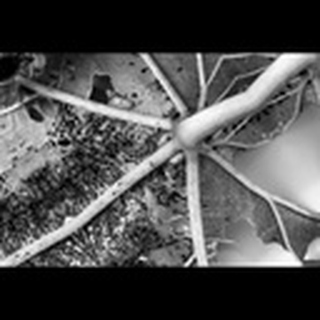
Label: cotton_aphids